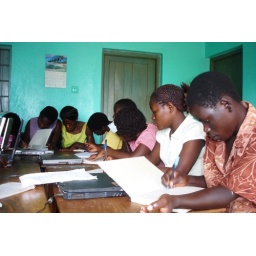
All of the ladies in the picture attend a nursing school nearby. They come to the library for computer lessons.